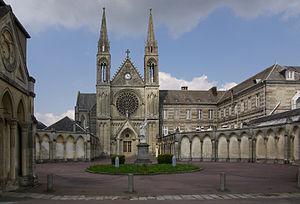
L'église Sainte Marie de Tinchebray
Tinchebray est une ancienne commune française, située dans le département de l'Orne en région Normandie, devenue le 1ᵉʳ janvier 2015 une commune déléguée au sein de la commune nouvelle de Tinchebray-Bocage.